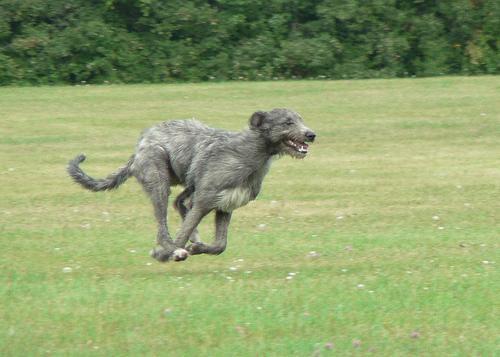
Irish_wolfhound